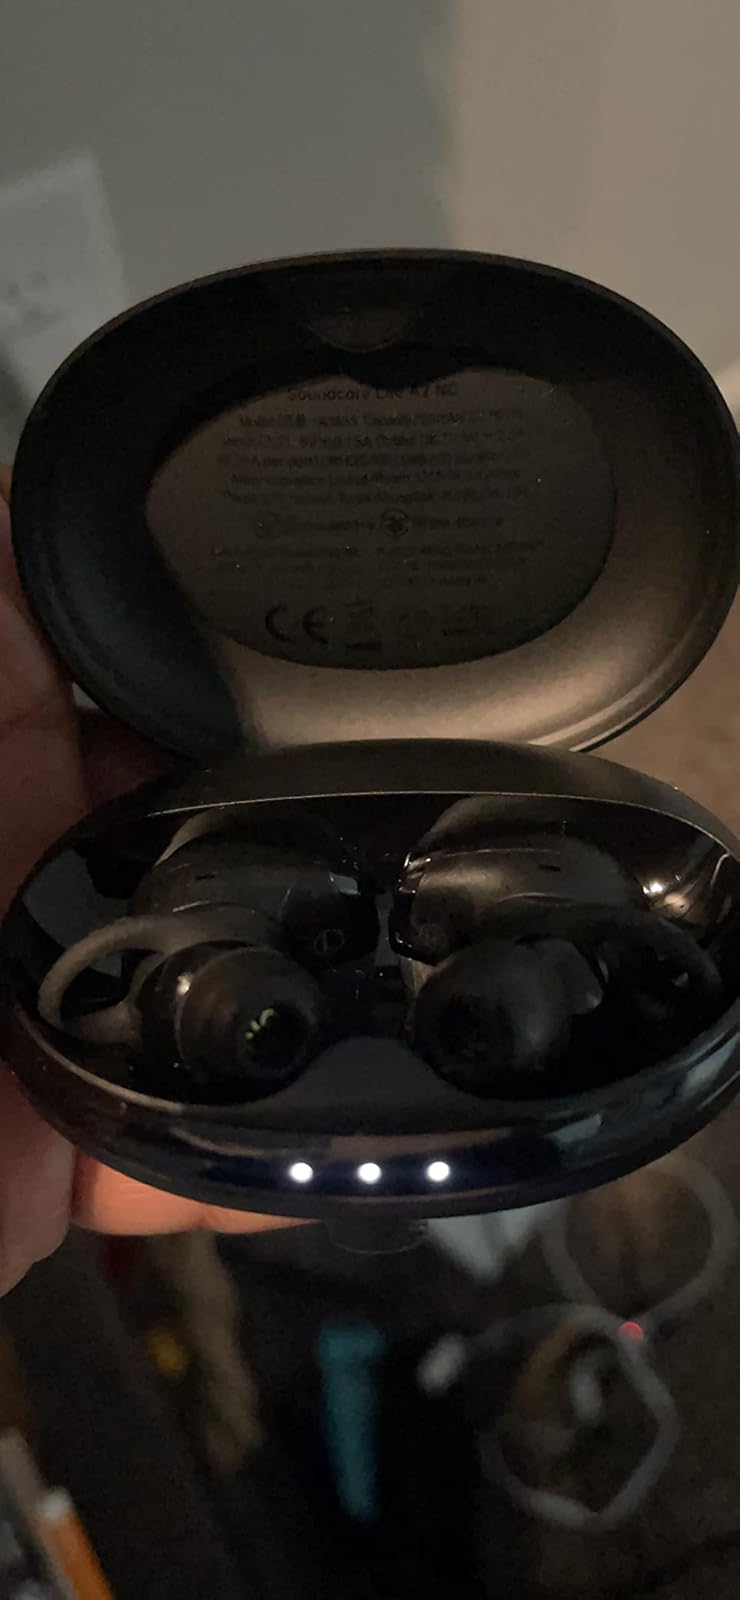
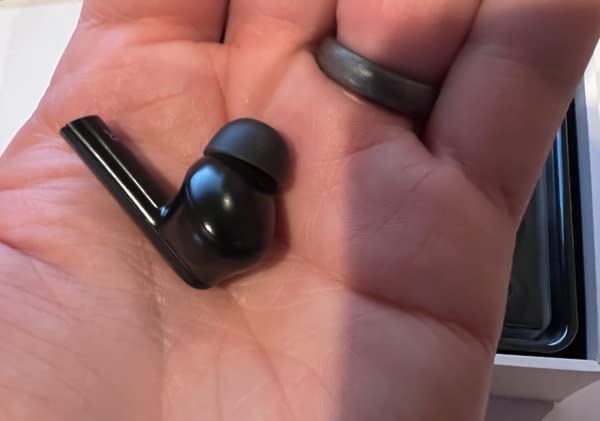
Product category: earbuds
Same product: no